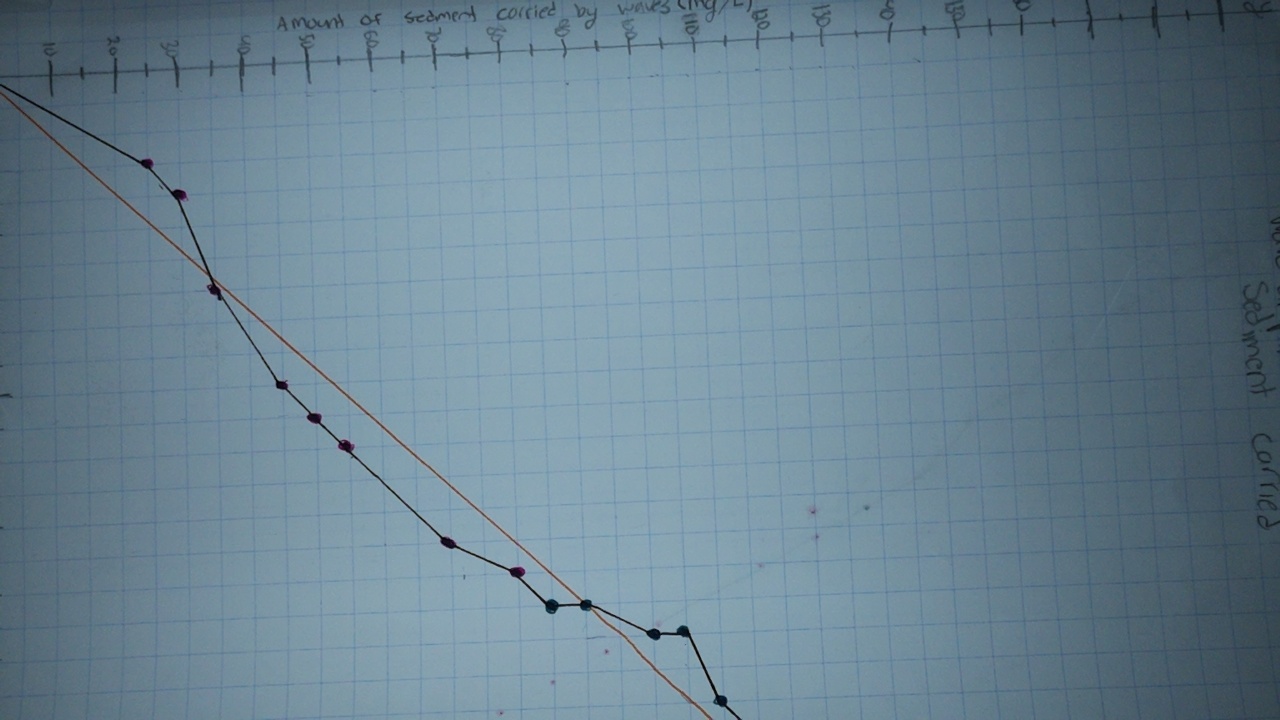
Label: recycle